Shivam (2015 Kannada film)

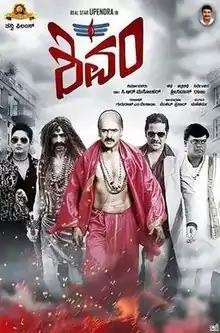
Theatrical release poster

Shivam is a 2015 Indian Kannada action thriller film written and directed by Srinivas Raju and produced by C. R. Manohar. It stars Upendra, Saloni Aswani, Ragini Dwivedi, Makarand Deshpande, Sharath Lohitashwa, P. Ravi Shankar and Srinivasa Murthy.